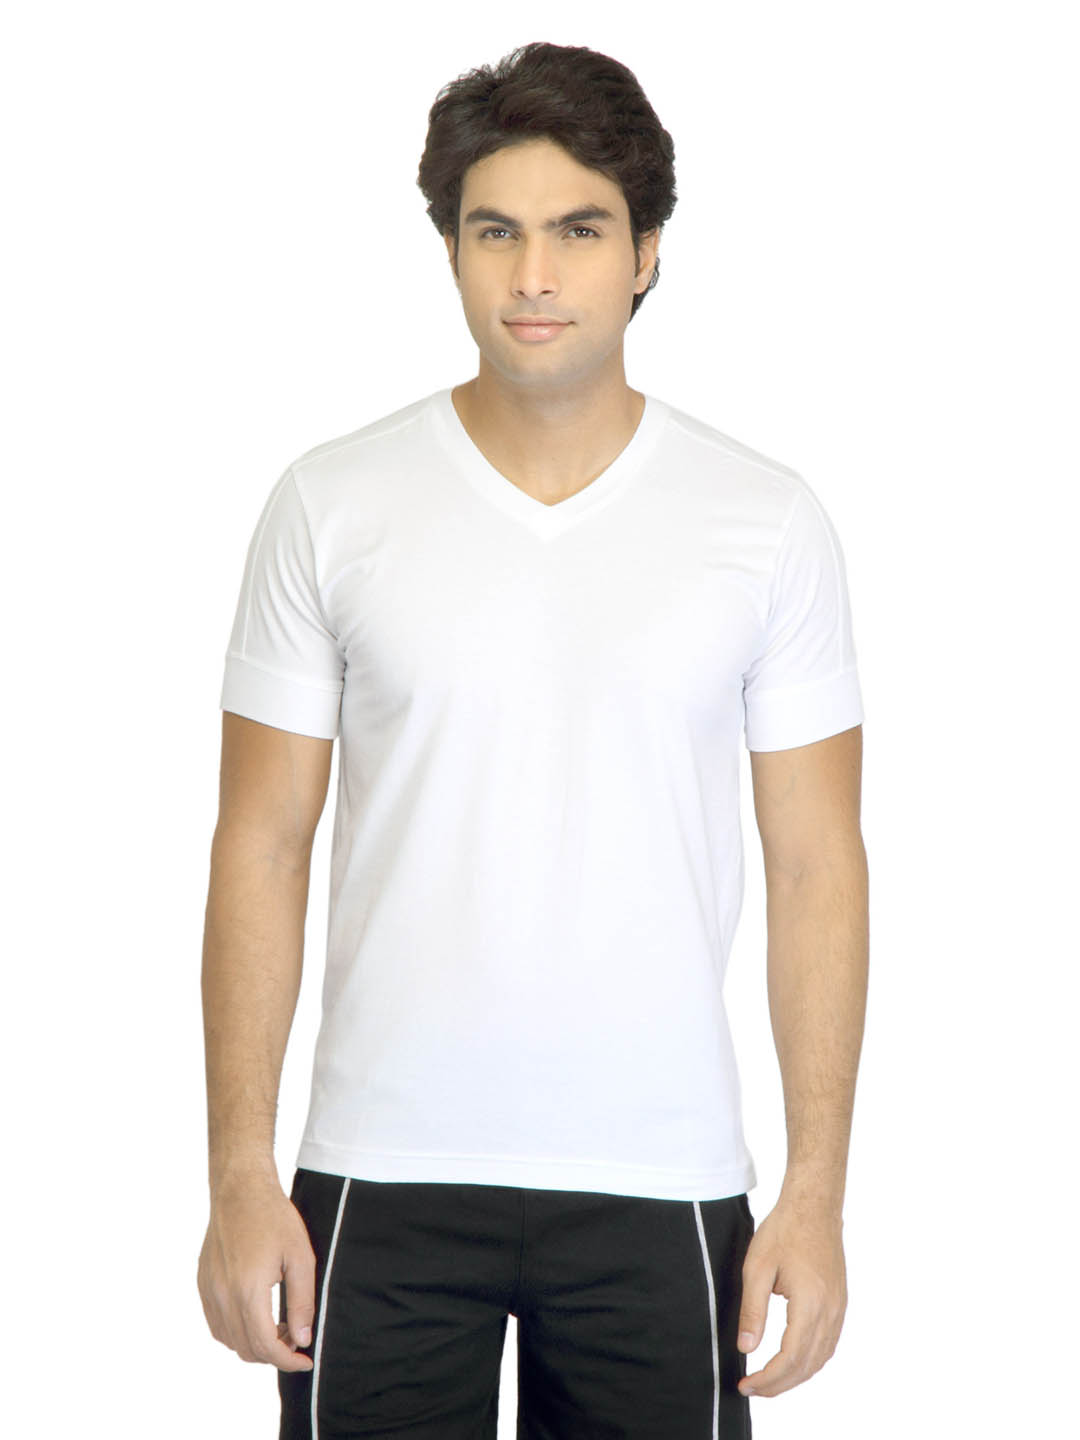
Levis Men White Innerwear T-shirt
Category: Apparel / Innerwear / Innerwear Vests
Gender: Men
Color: White
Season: Summer 2016
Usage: Casual